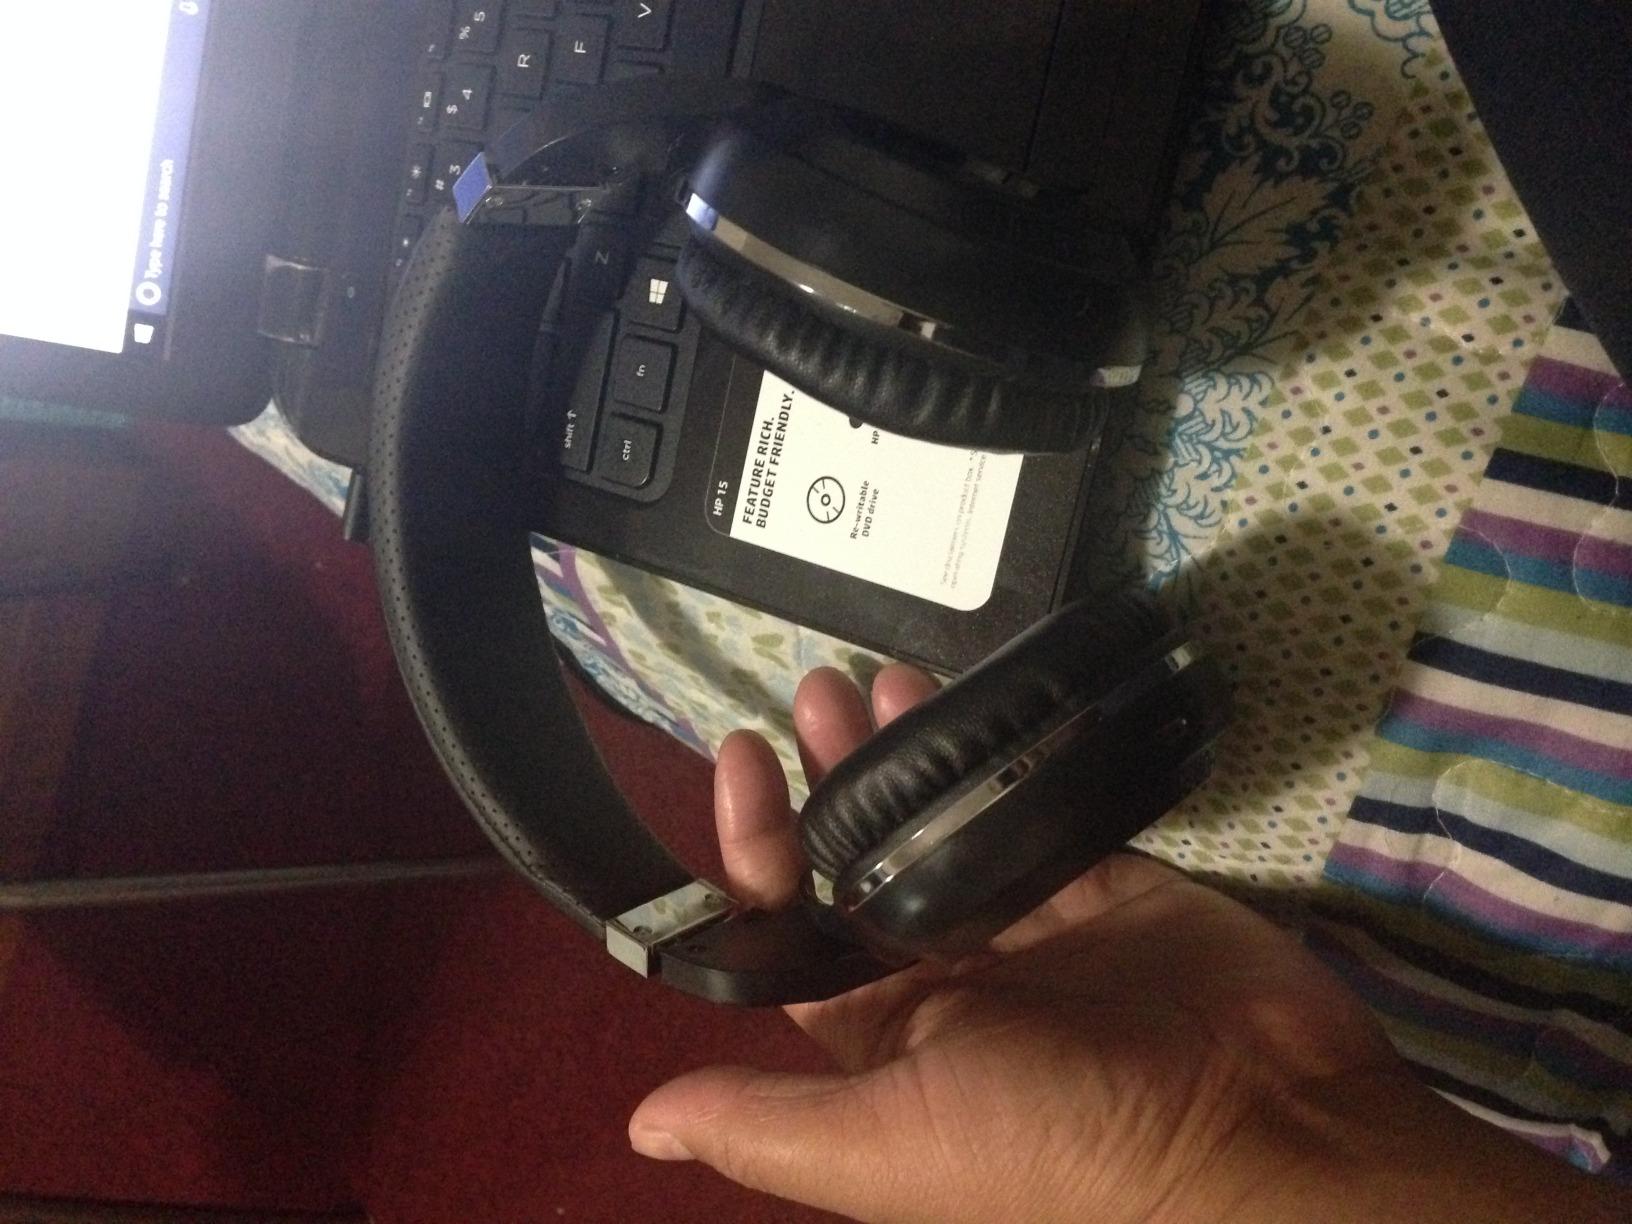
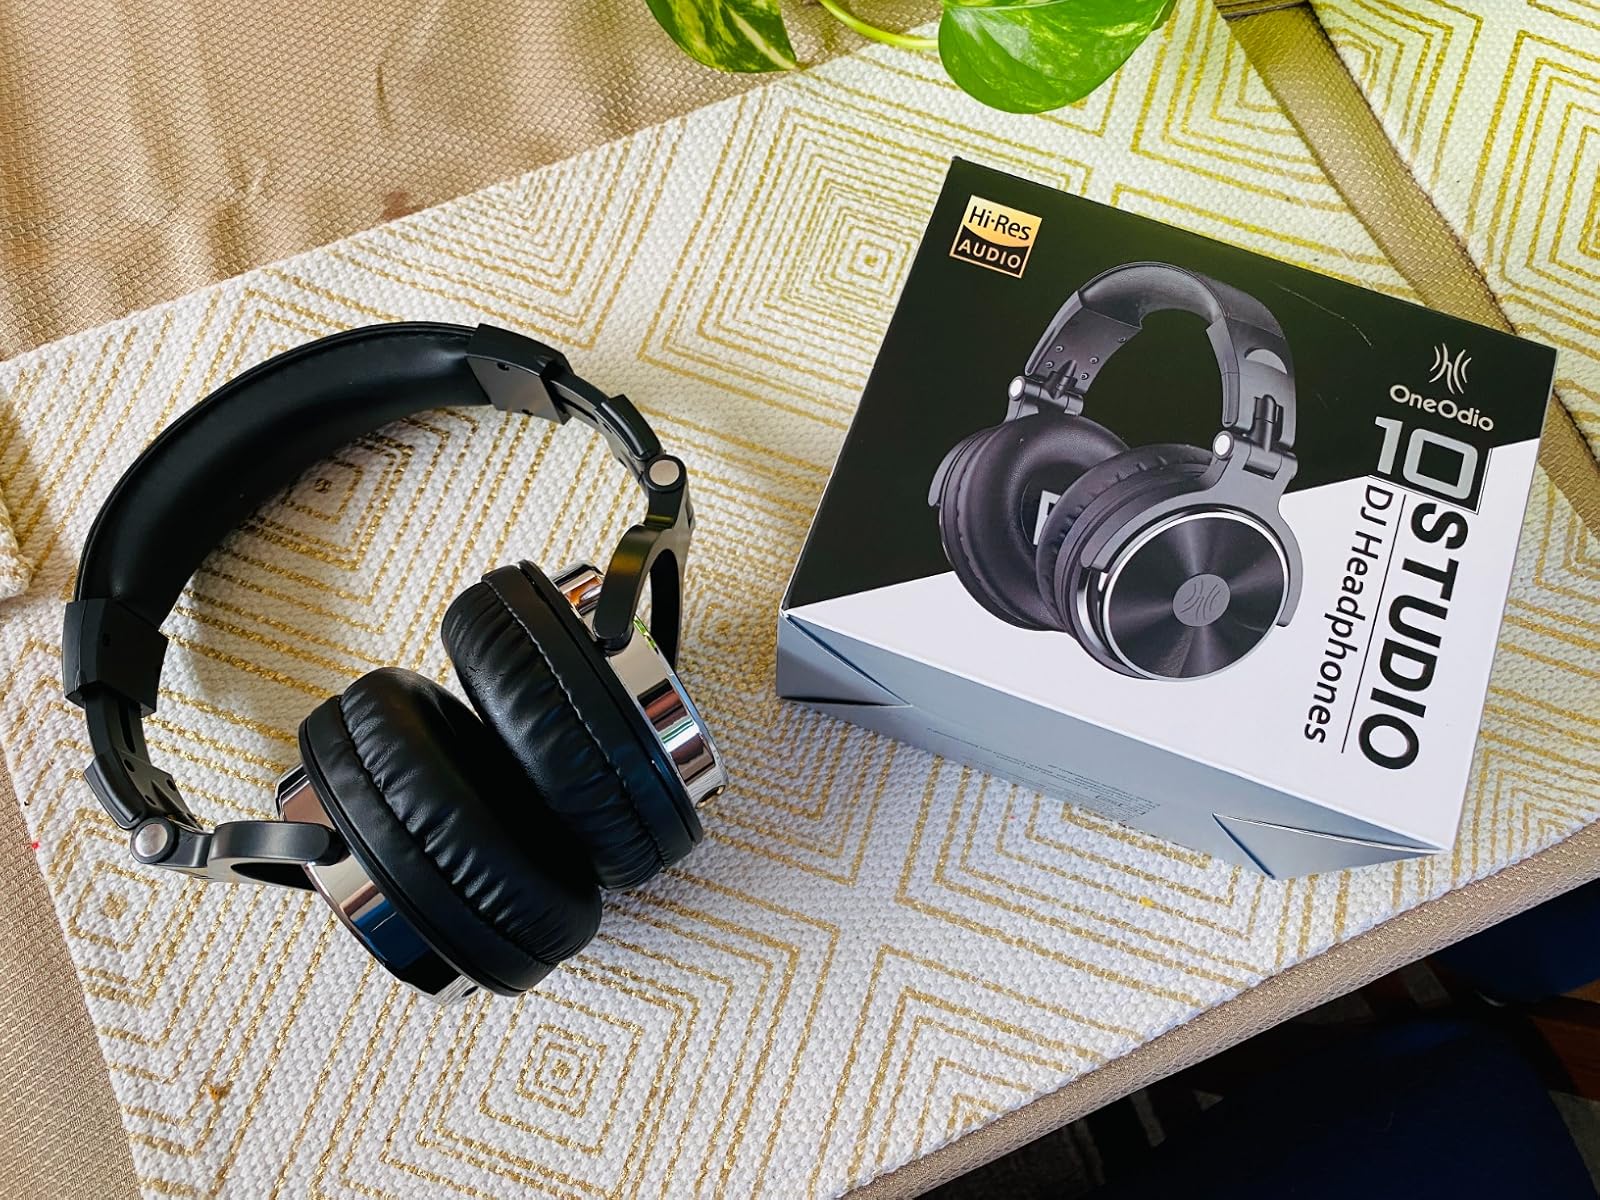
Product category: headphones
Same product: no